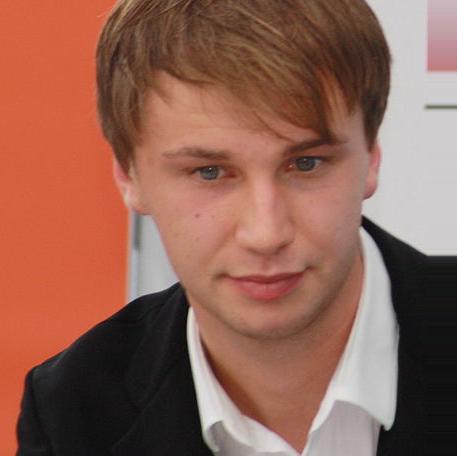
Age: 26